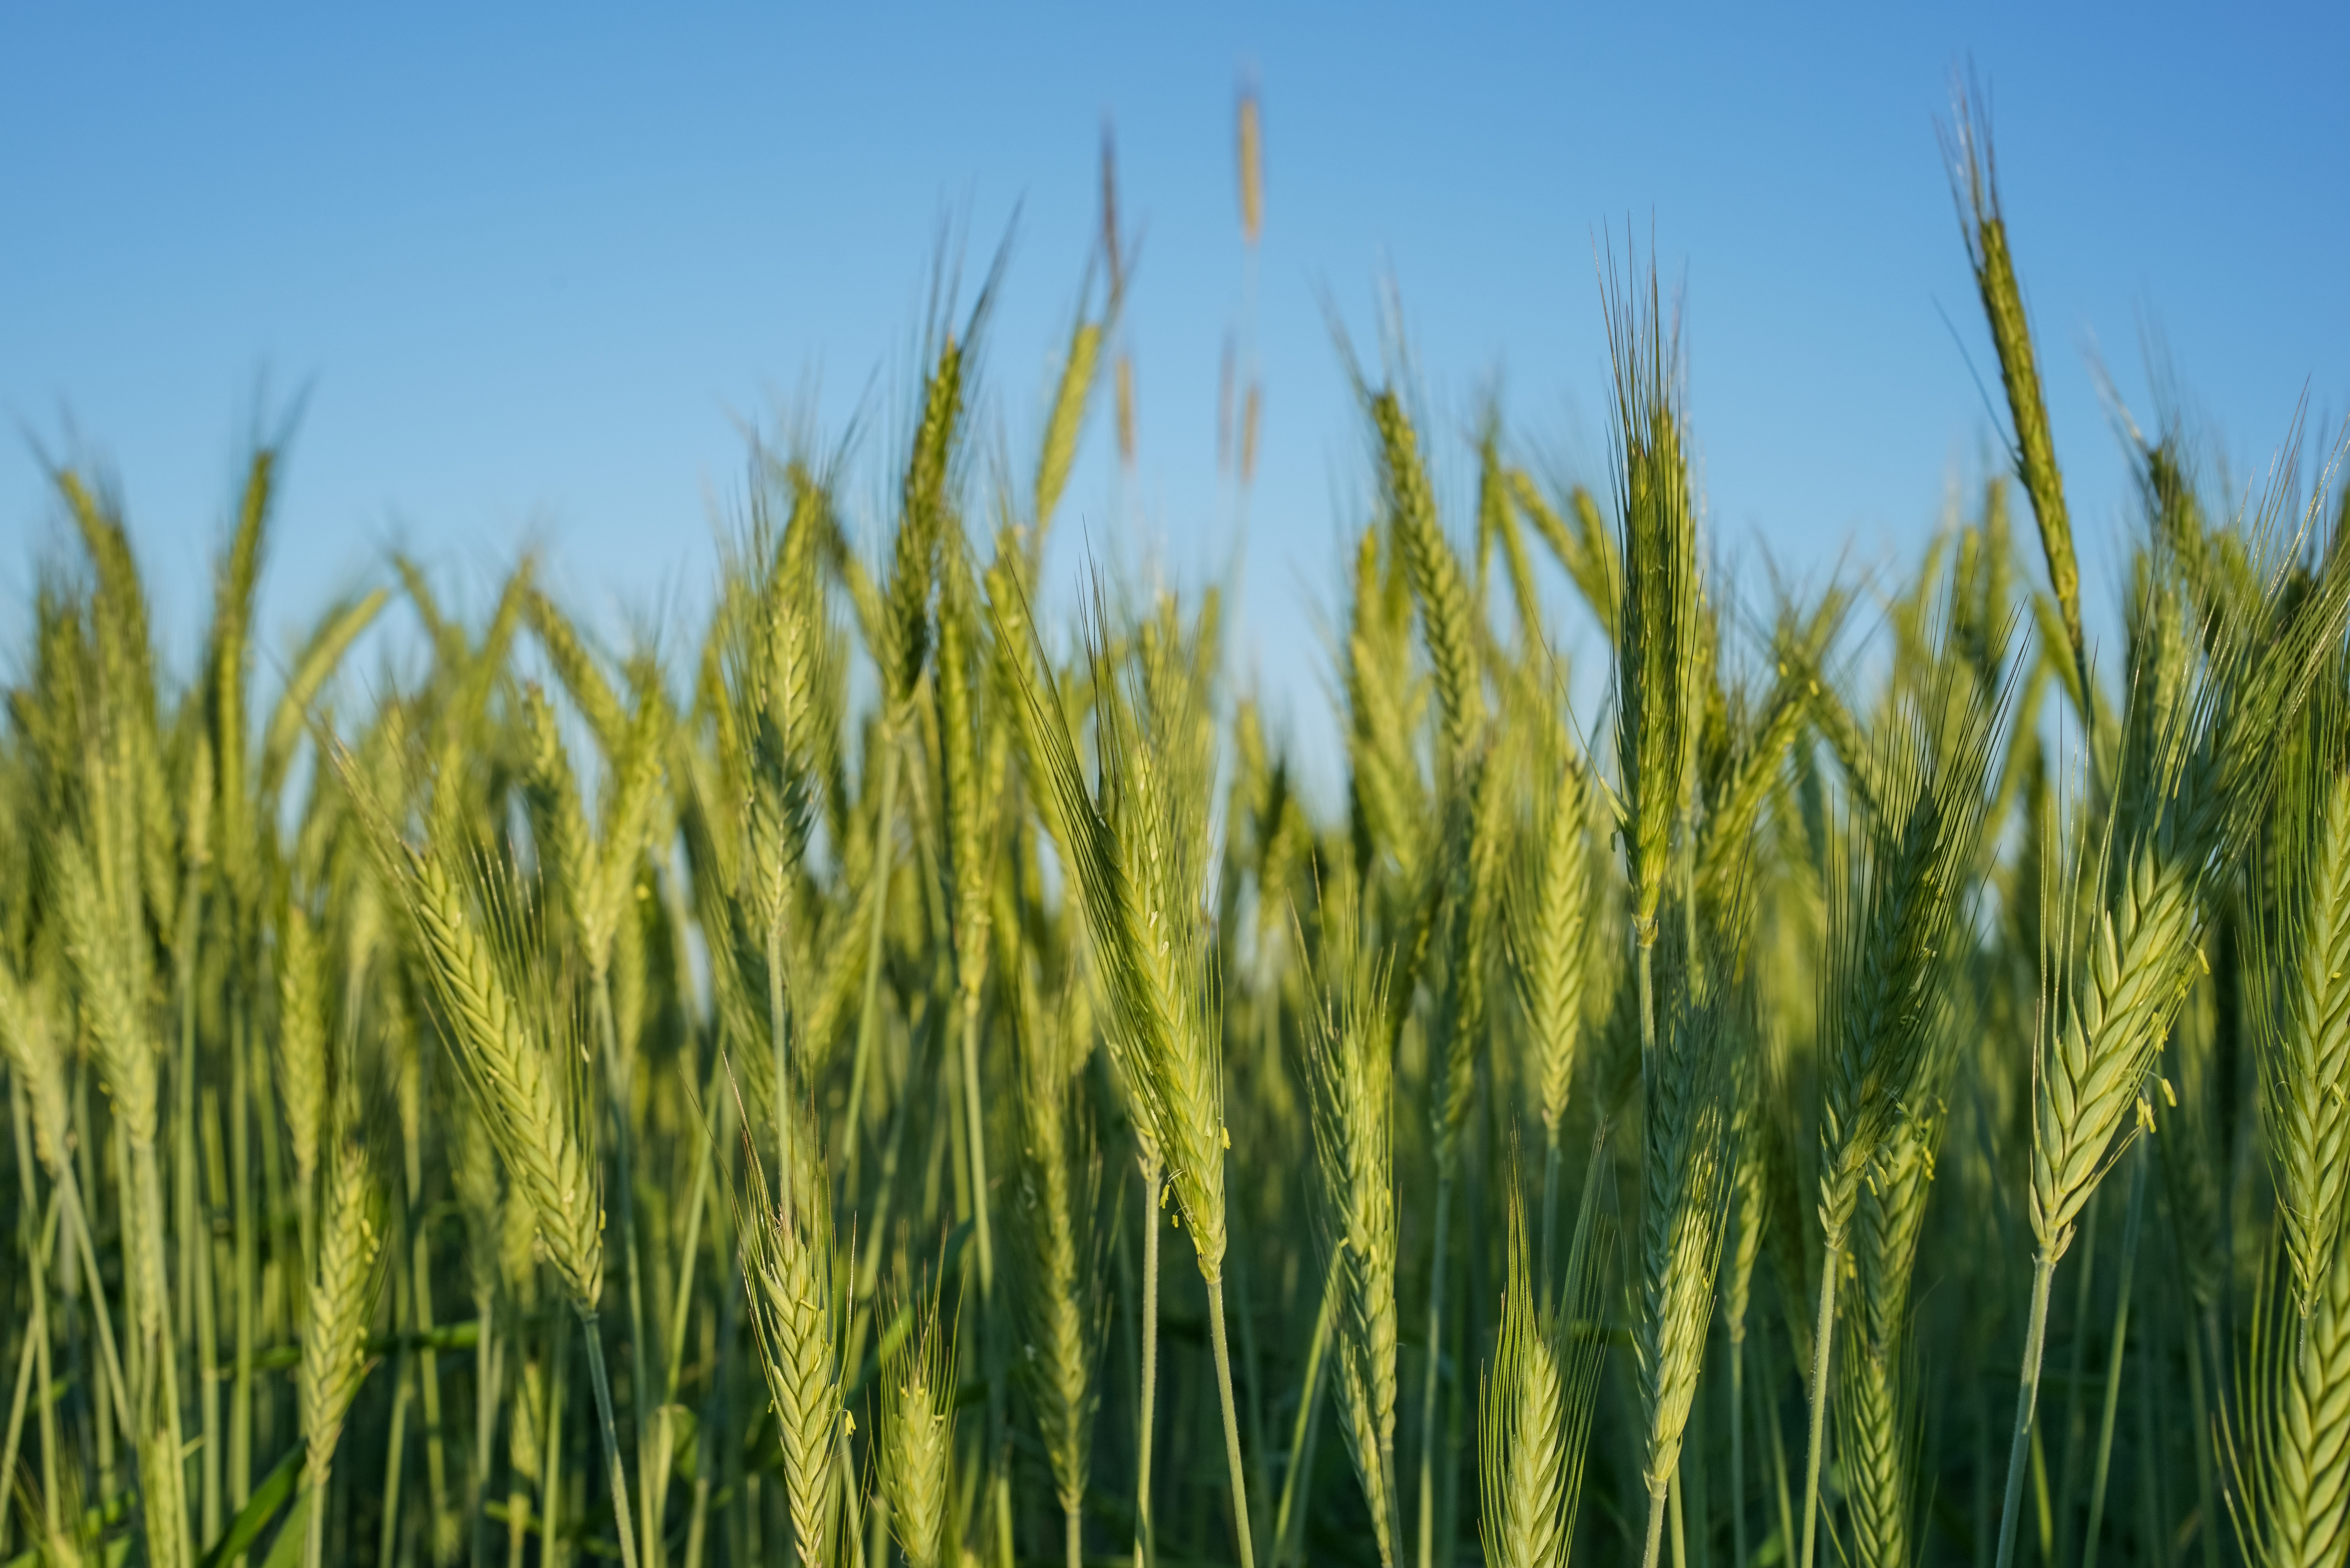
grass, plant, field, farm, barley, wheat, grain, prairie, food, crop, agriculture, farmland, plants, cereal, wheat field, grassland, rye, crops, flowering plant, commodity, triticale, hordeum, grass family, plant stem, land plant, phragmites, food grain, einkorn wheat